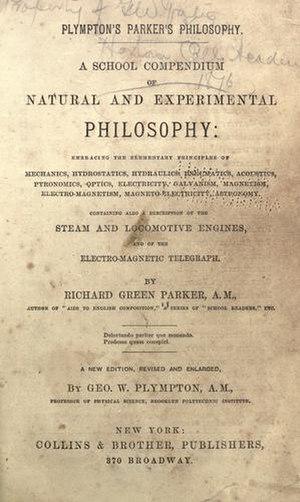
School of Natural Philosophy est un manuel scientifique de Richard Green Parker.